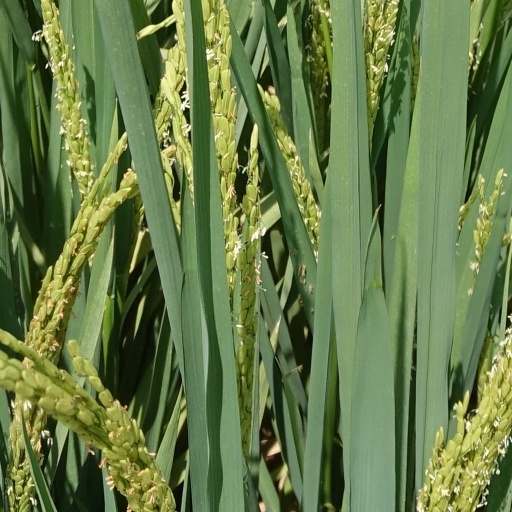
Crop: rice